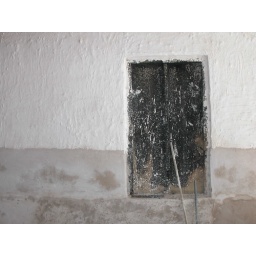
black little door in the middle of the wall. It's there, but it leads to no where.